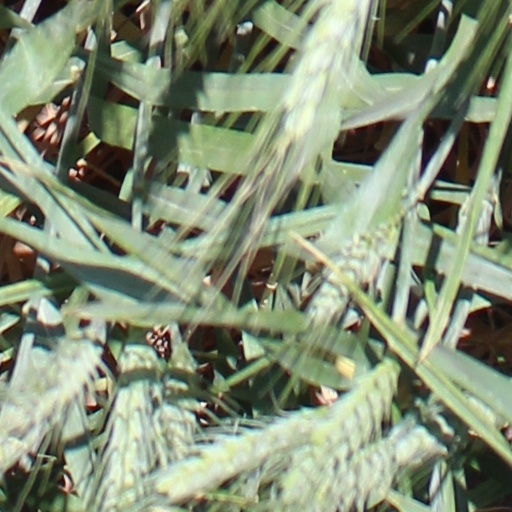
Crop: wheat